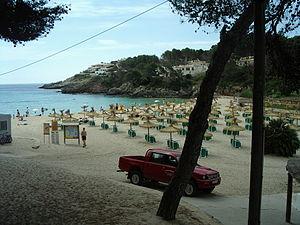
Cet article donne la liste des plages de Majorque, la plus grande des îles Baléares.